VaShawn Mitchell

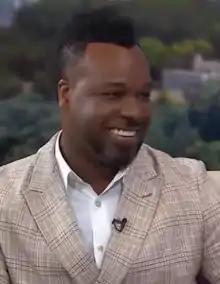
Mitchell in 2019

VaShawn Mitchell (born November 19, 1976) is an American gospel singer and songwriter. He has produced several Stellar Award-winning projects and songs for Grammy Award winners Vanessa Bell Armstrong and Smokie Norful.